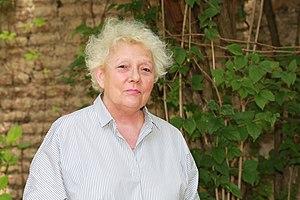
Christine Peltre
Christine Peltre est une historienne de l’art contemporain française.